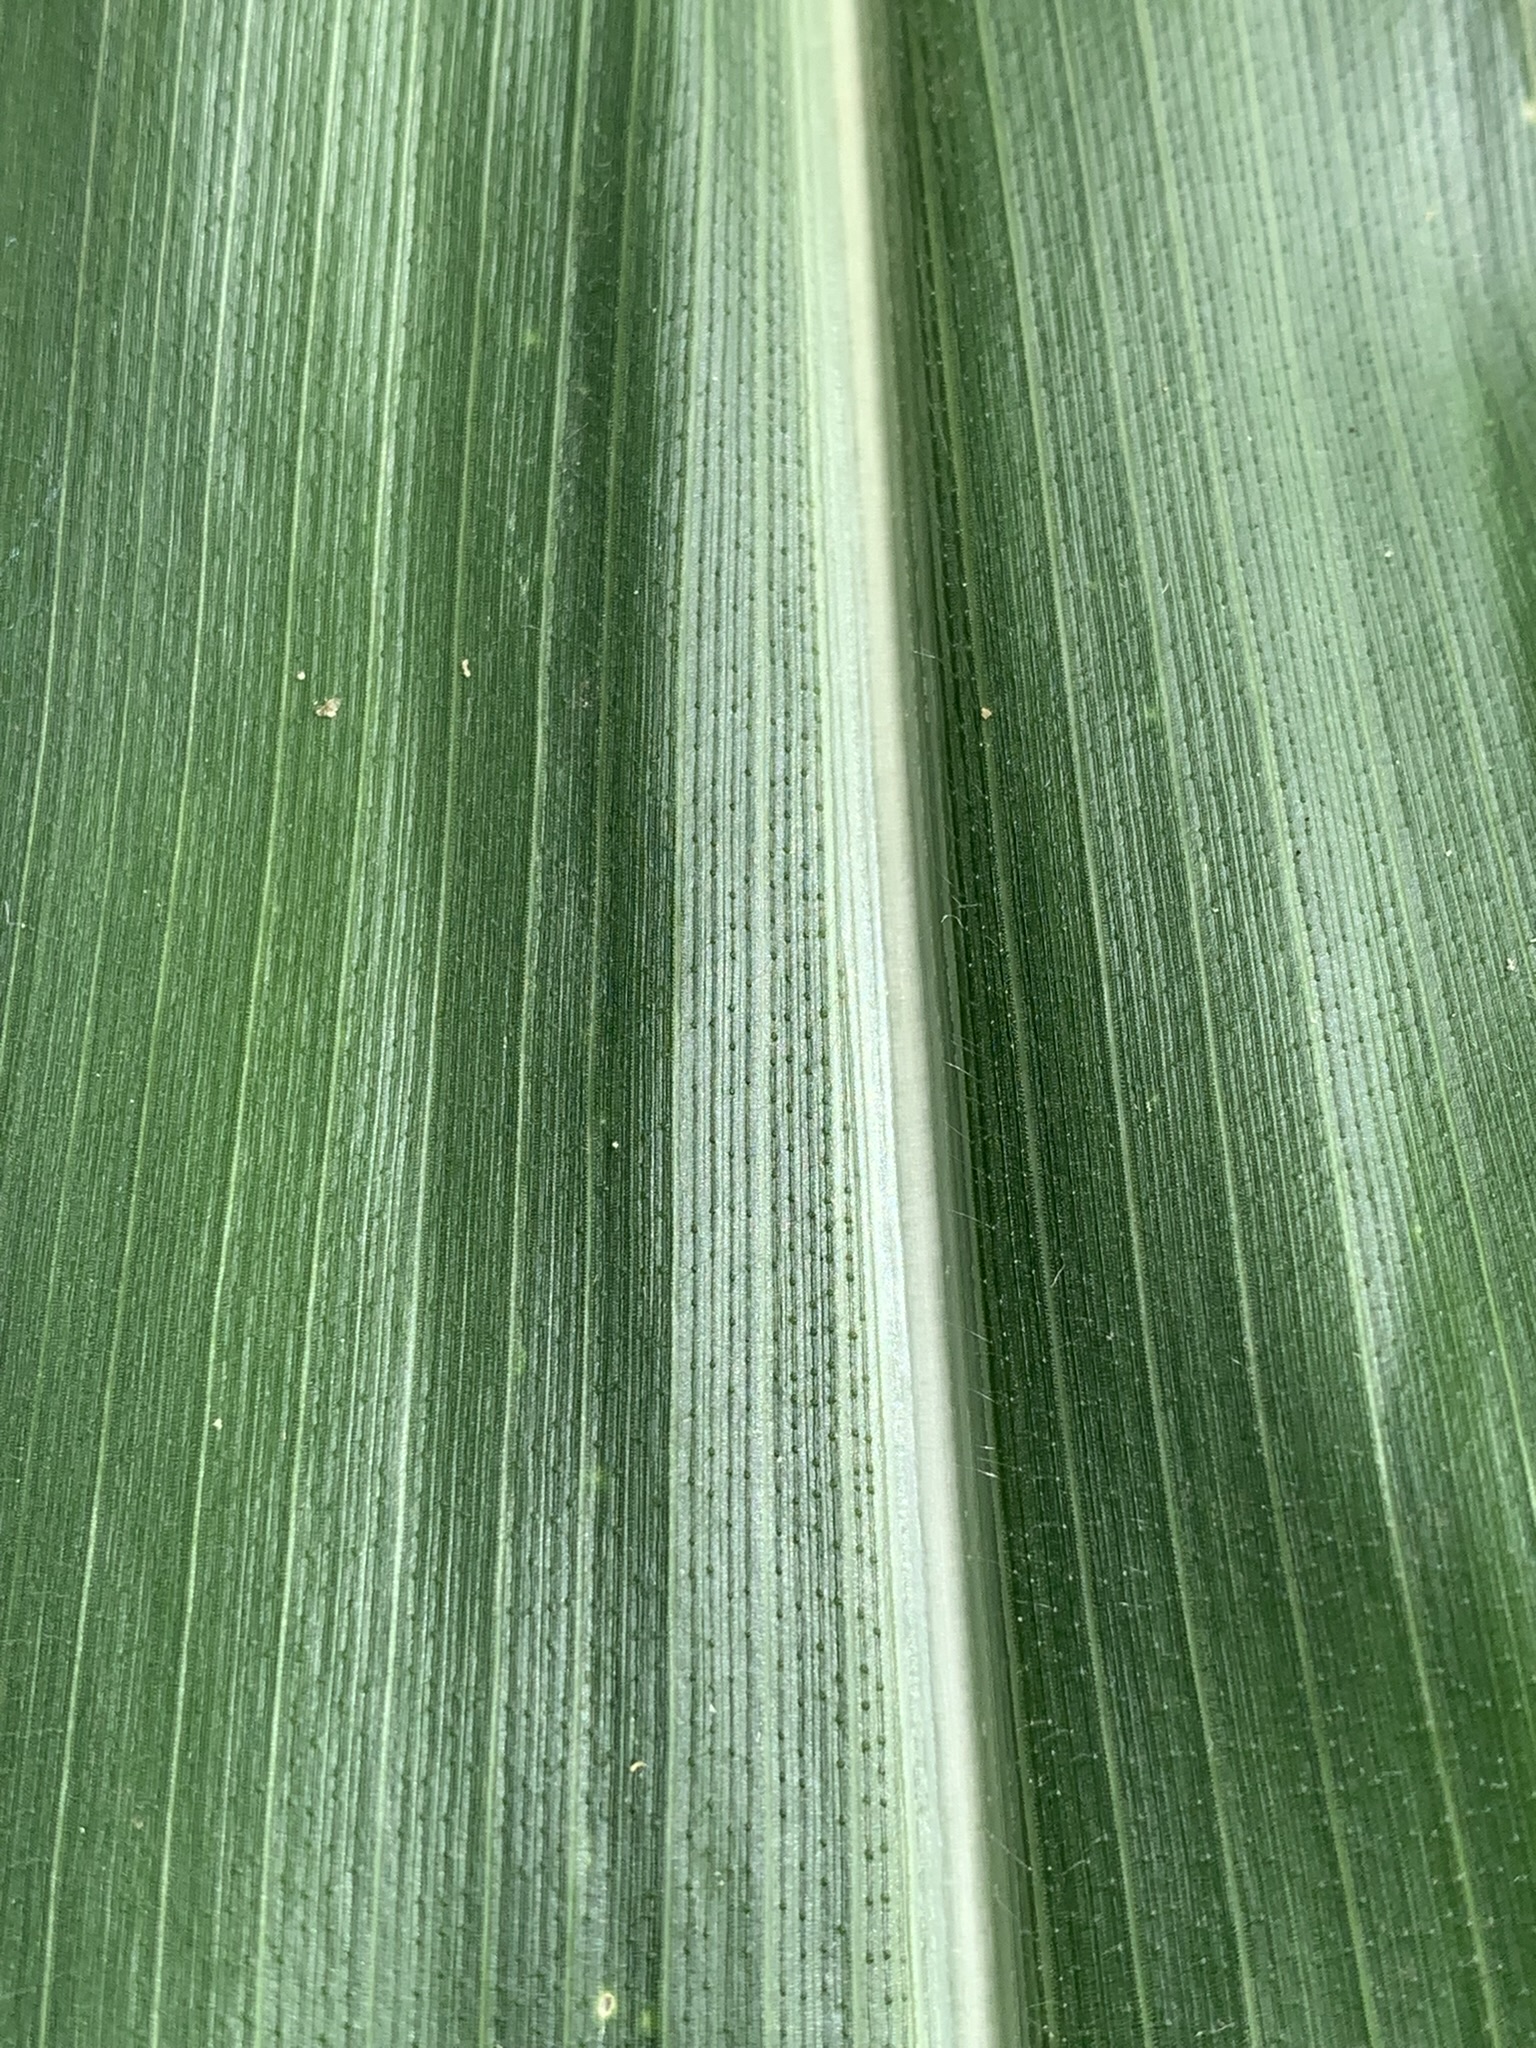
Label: Healthy